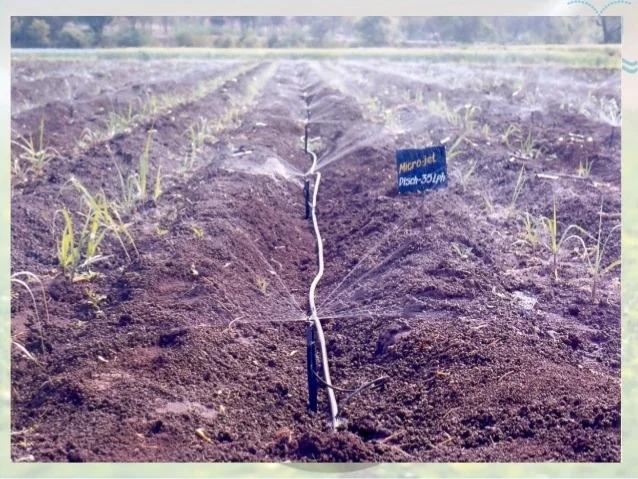
Eneo la shamba lenye mimea mbalimbali inayoota katika shamba hilo. Mkulima ameweka katika mfumo wa matuta, huku bomba likipita katikati ya shamba hilo, likipenyeza maji katika ardhi ili kuwezesha ukuaji wa mimea hiyo.